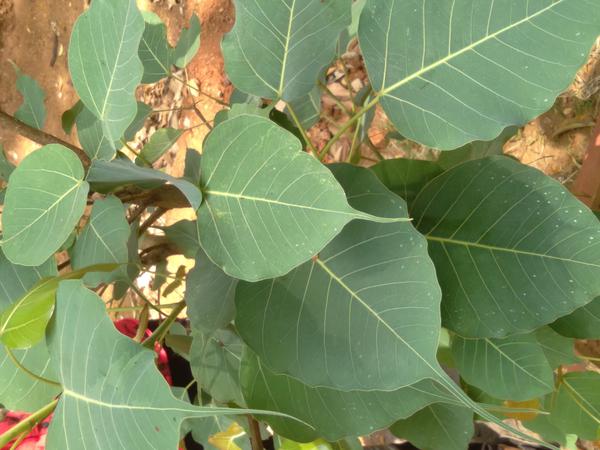
Plant: Arali